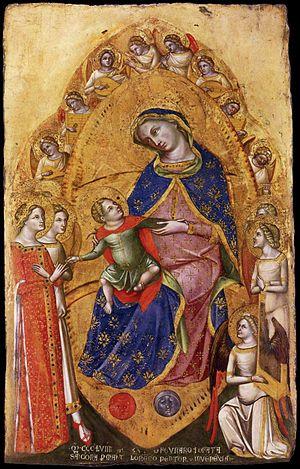
Lorenzo Veneziano né à Venise est un peintre italien actif dans la deuxième partie du Trecento entre 1357 et 1372.